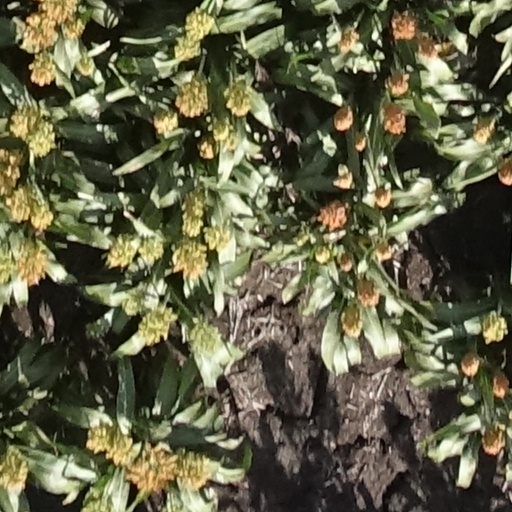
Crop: sorghum